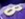
Number: 8